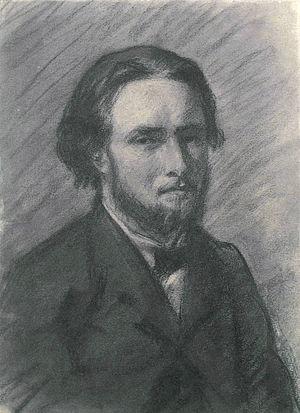
Le patrimoine industriel du département de l'Orne recense et replace dans le contexte géographique et historique, le patrimoine architectural et mobilier de l'importante activité industrielle de ce département, des verreries et des forges du XVIᵉ, du textile du XVIIIᵉ, jusqu'aux industries les plus récentes. Il est établi à partir des 319 dossiers d'inventaire concernant ce département, indexés sur la base Mérimée et la base Palissy du ministère de la Culture.